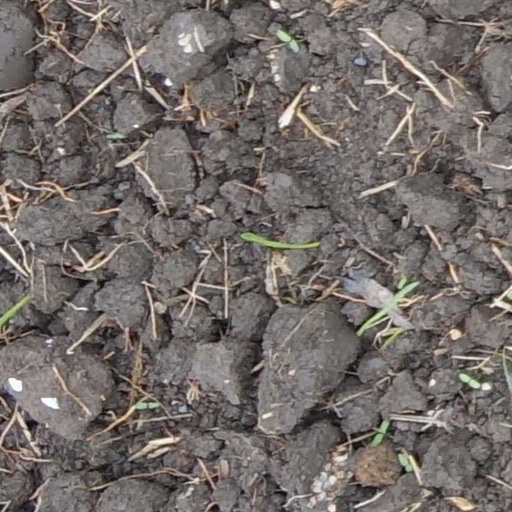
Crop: wheat